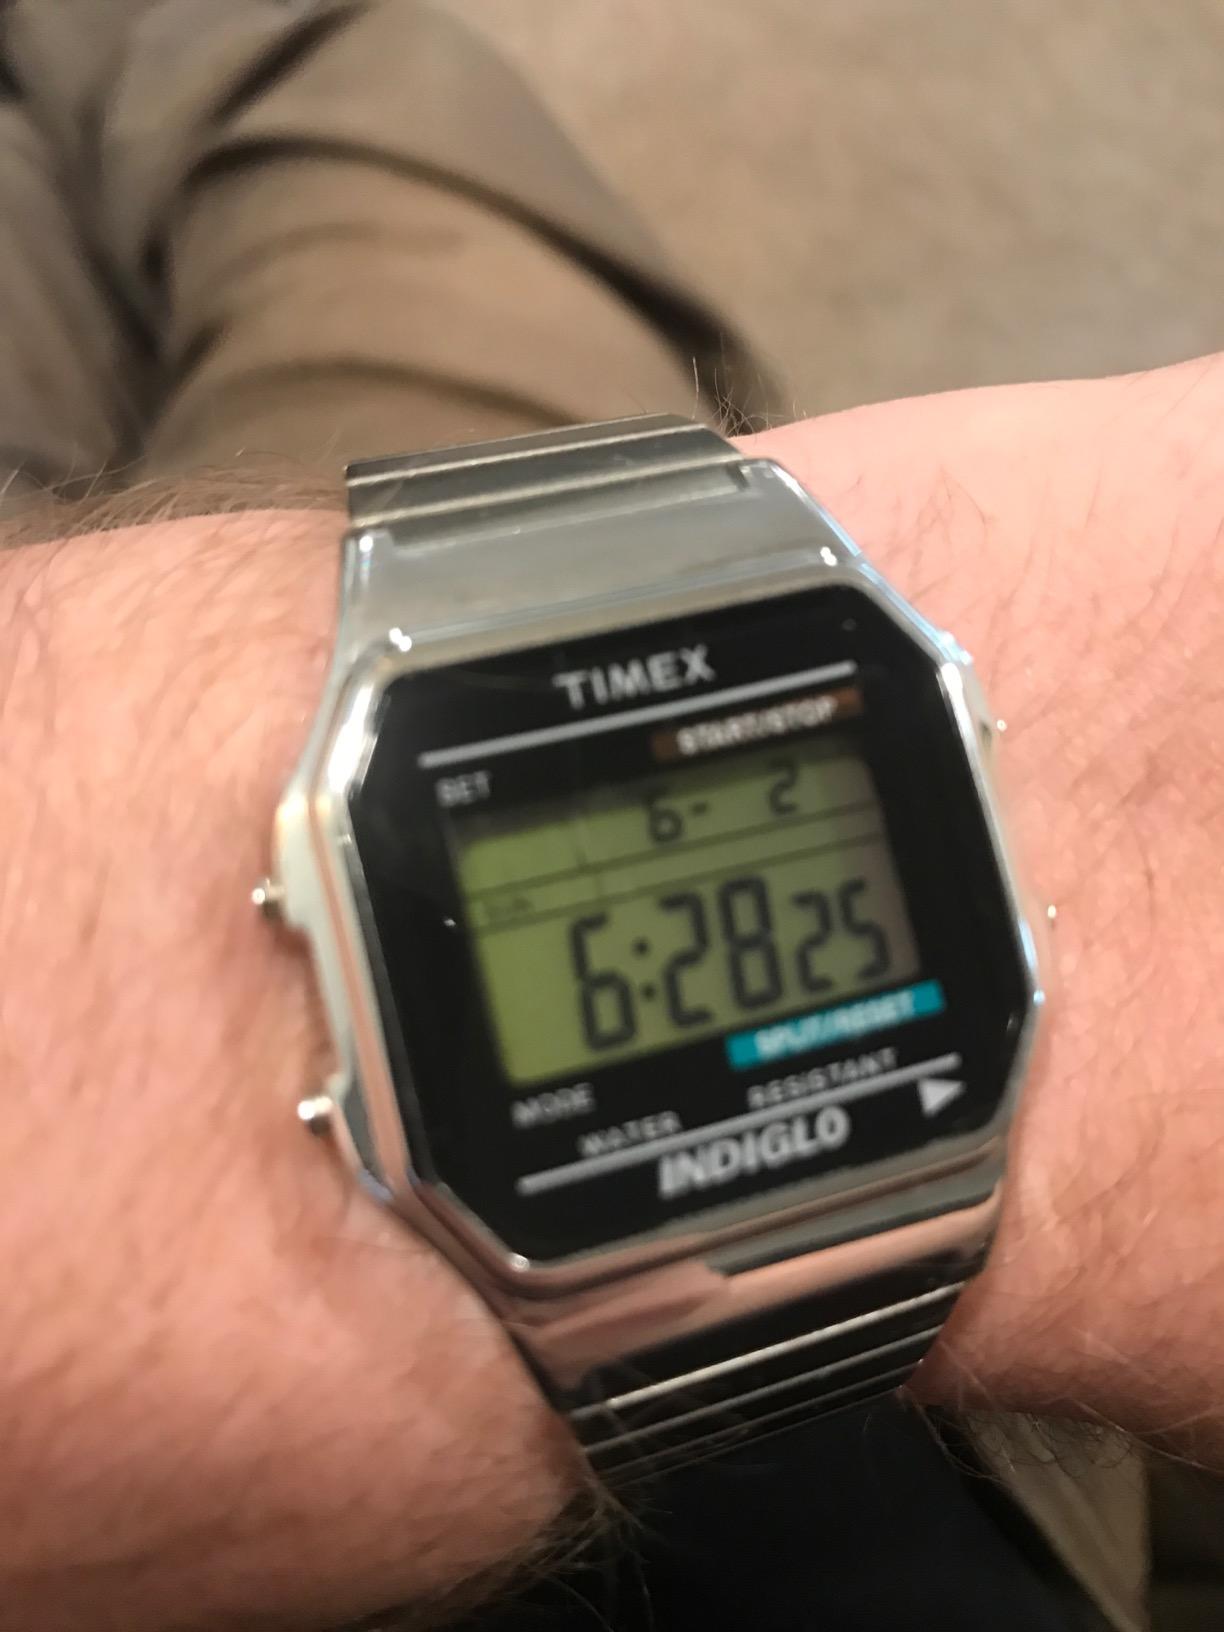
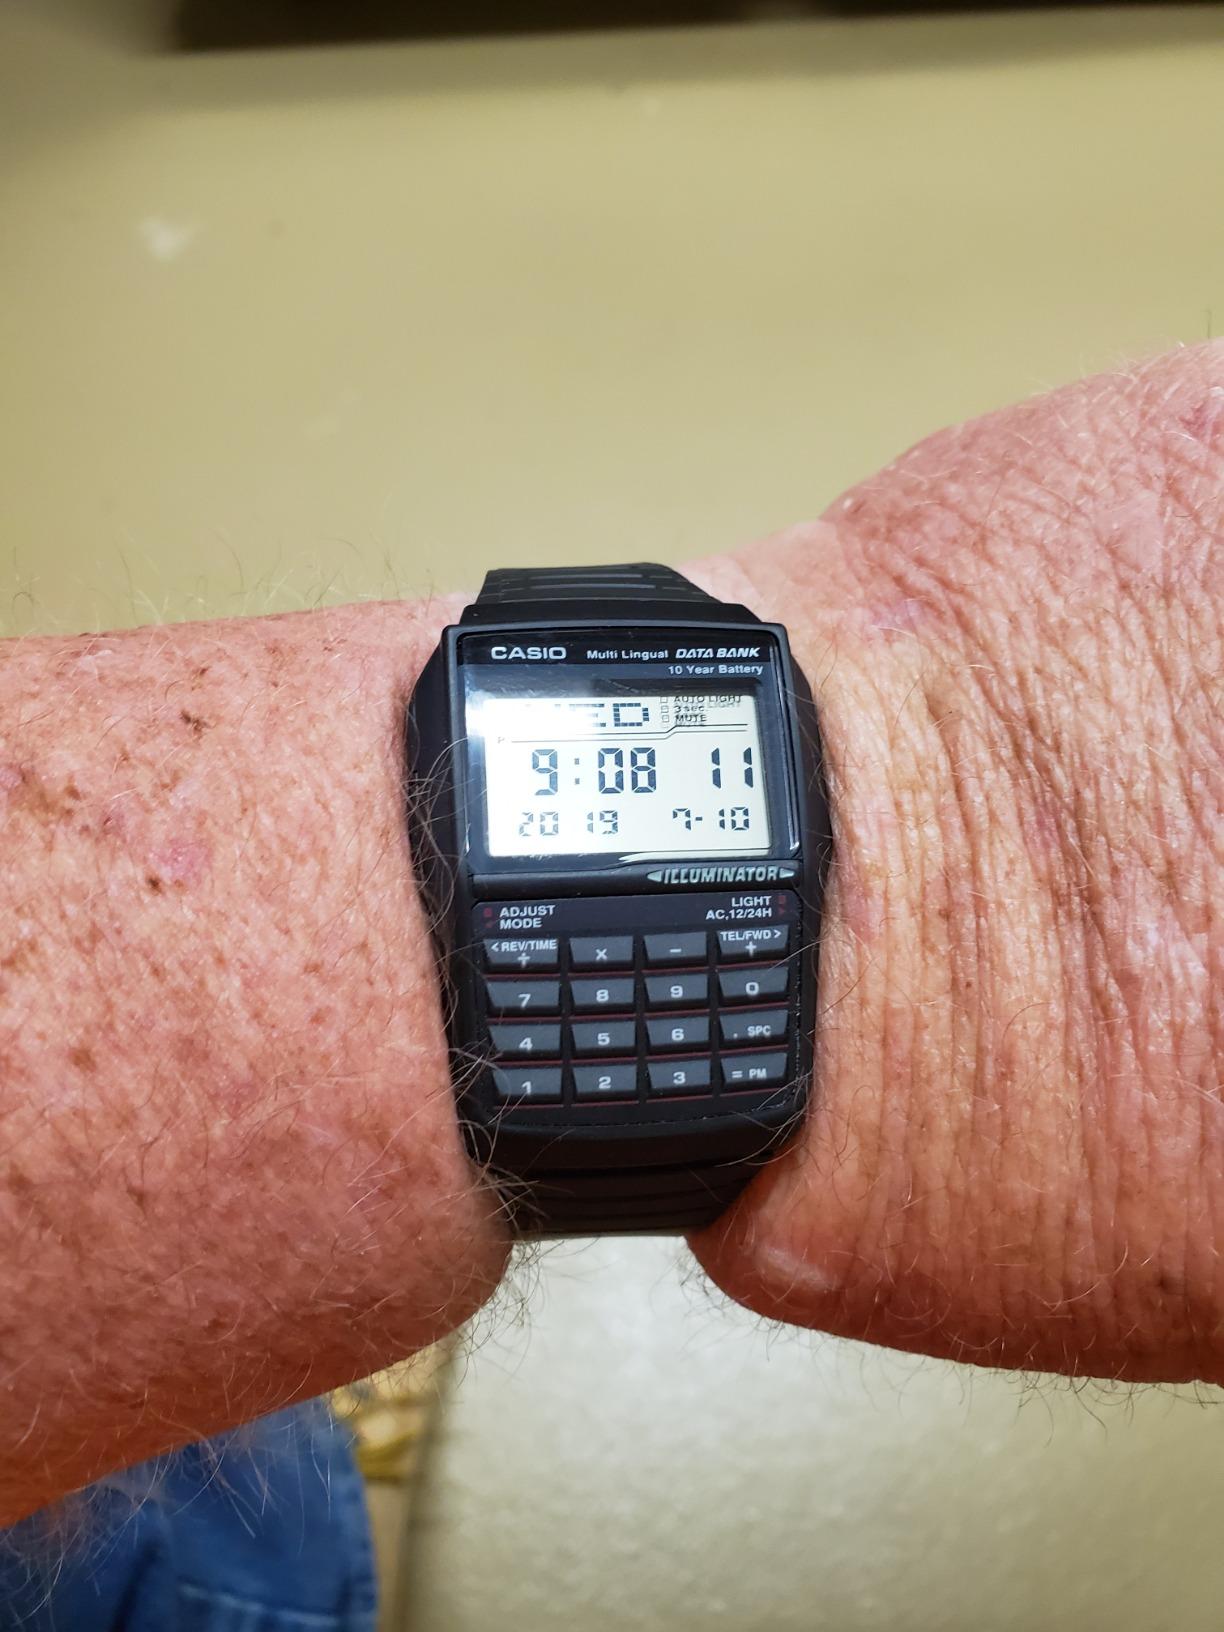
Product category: accessories_watch
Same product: no